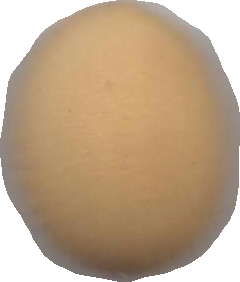
Variety: Grobogan